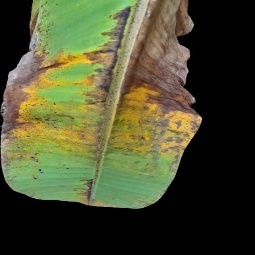
Label: Potassium